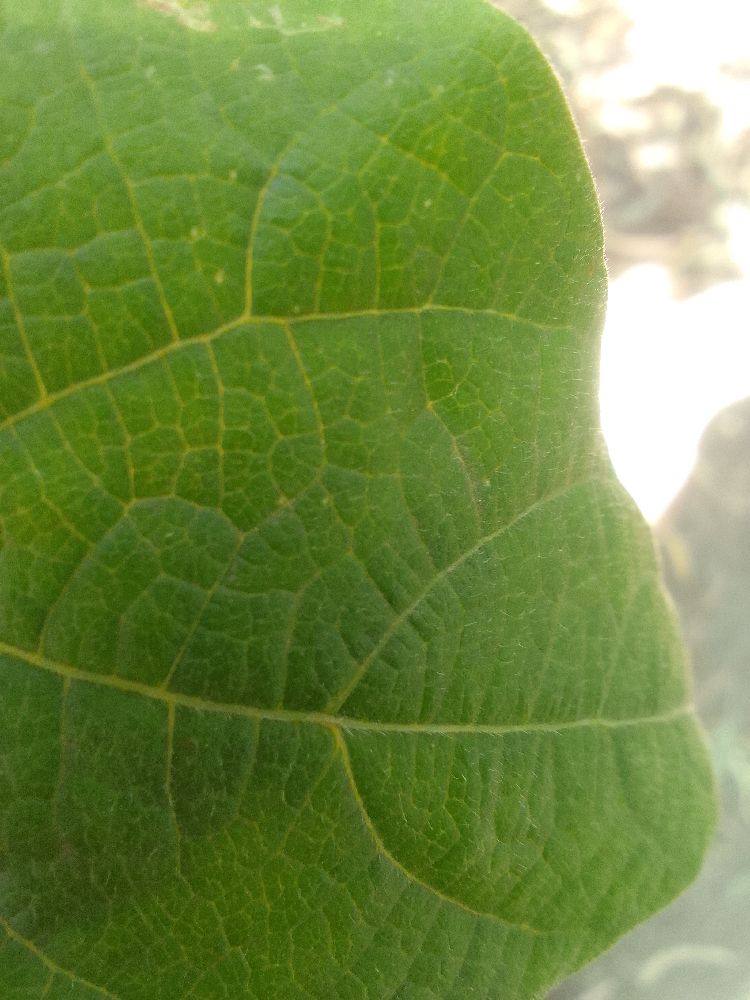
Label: healthy